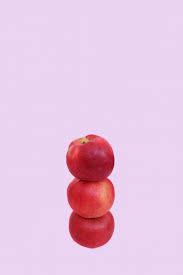
Label: apples